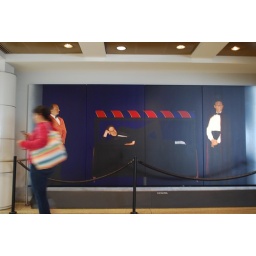
Their Trick was to unveil an unattractive girl in a tux and white sport socks